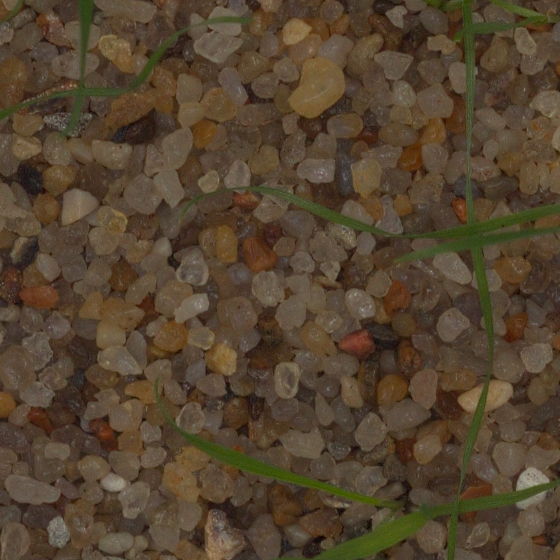
Label: loose_silkybent